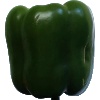
Label: Pepper Green 1